Brentford Community Stadium

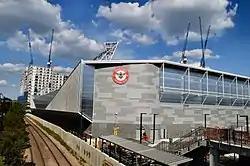
View from the exterior of the stadium (2020)

The Brentford Community Stadium, currently known as the Gtech Community Stadium for sponsorship reasons, is a football stadium in Brentford, West London that is the home of Premier League football club Brentford. The stadium has a capacity of 17,250 and is suitable for use for both association football and rugby union matches. Opened in 2020, the stadium is at the heart of plans to regenerate the surrounding area, including new homes and commercial opportunities. It was used during the UEFA Women's Euro 2022 (Euros), which was held in England.